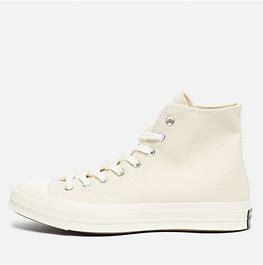
Brand: Converse
Model: Chuck Taylor All Star 70 Hi